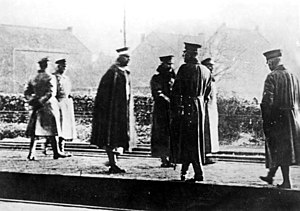
Tyske Kejserrige / Første verdenskrig / Den indenlandske udvikling / Oktoberreformer og afskaffelsen af monarkiet
Wilhelm 2.s flugt den 10. november 1918: Den tidligere kejser (I midten, eller 4. fra venstre) på perronen ved den belgisk-hollandske grænseovergang i Eysden kort før hans hollandske eksil
Det Tyske Kejserrige blev proklameret i Versailles den 18. januar 1871 efter det nordtyske forbunds sejr i den fransk-preussiske krig. Det markerede den endelige samling af Tyskland. Preussen, der udgjorde størstedelen af imperiet, fik en ledende stilling, og dets kansler Otto von Bismarck blev Tysklands rigskansler. De forskellige delstater som Sachsen og Bayern bevarede deres fyrster og lokalregeringer, men måtte underordne sig kejserriget i overordnede spørgsmål.